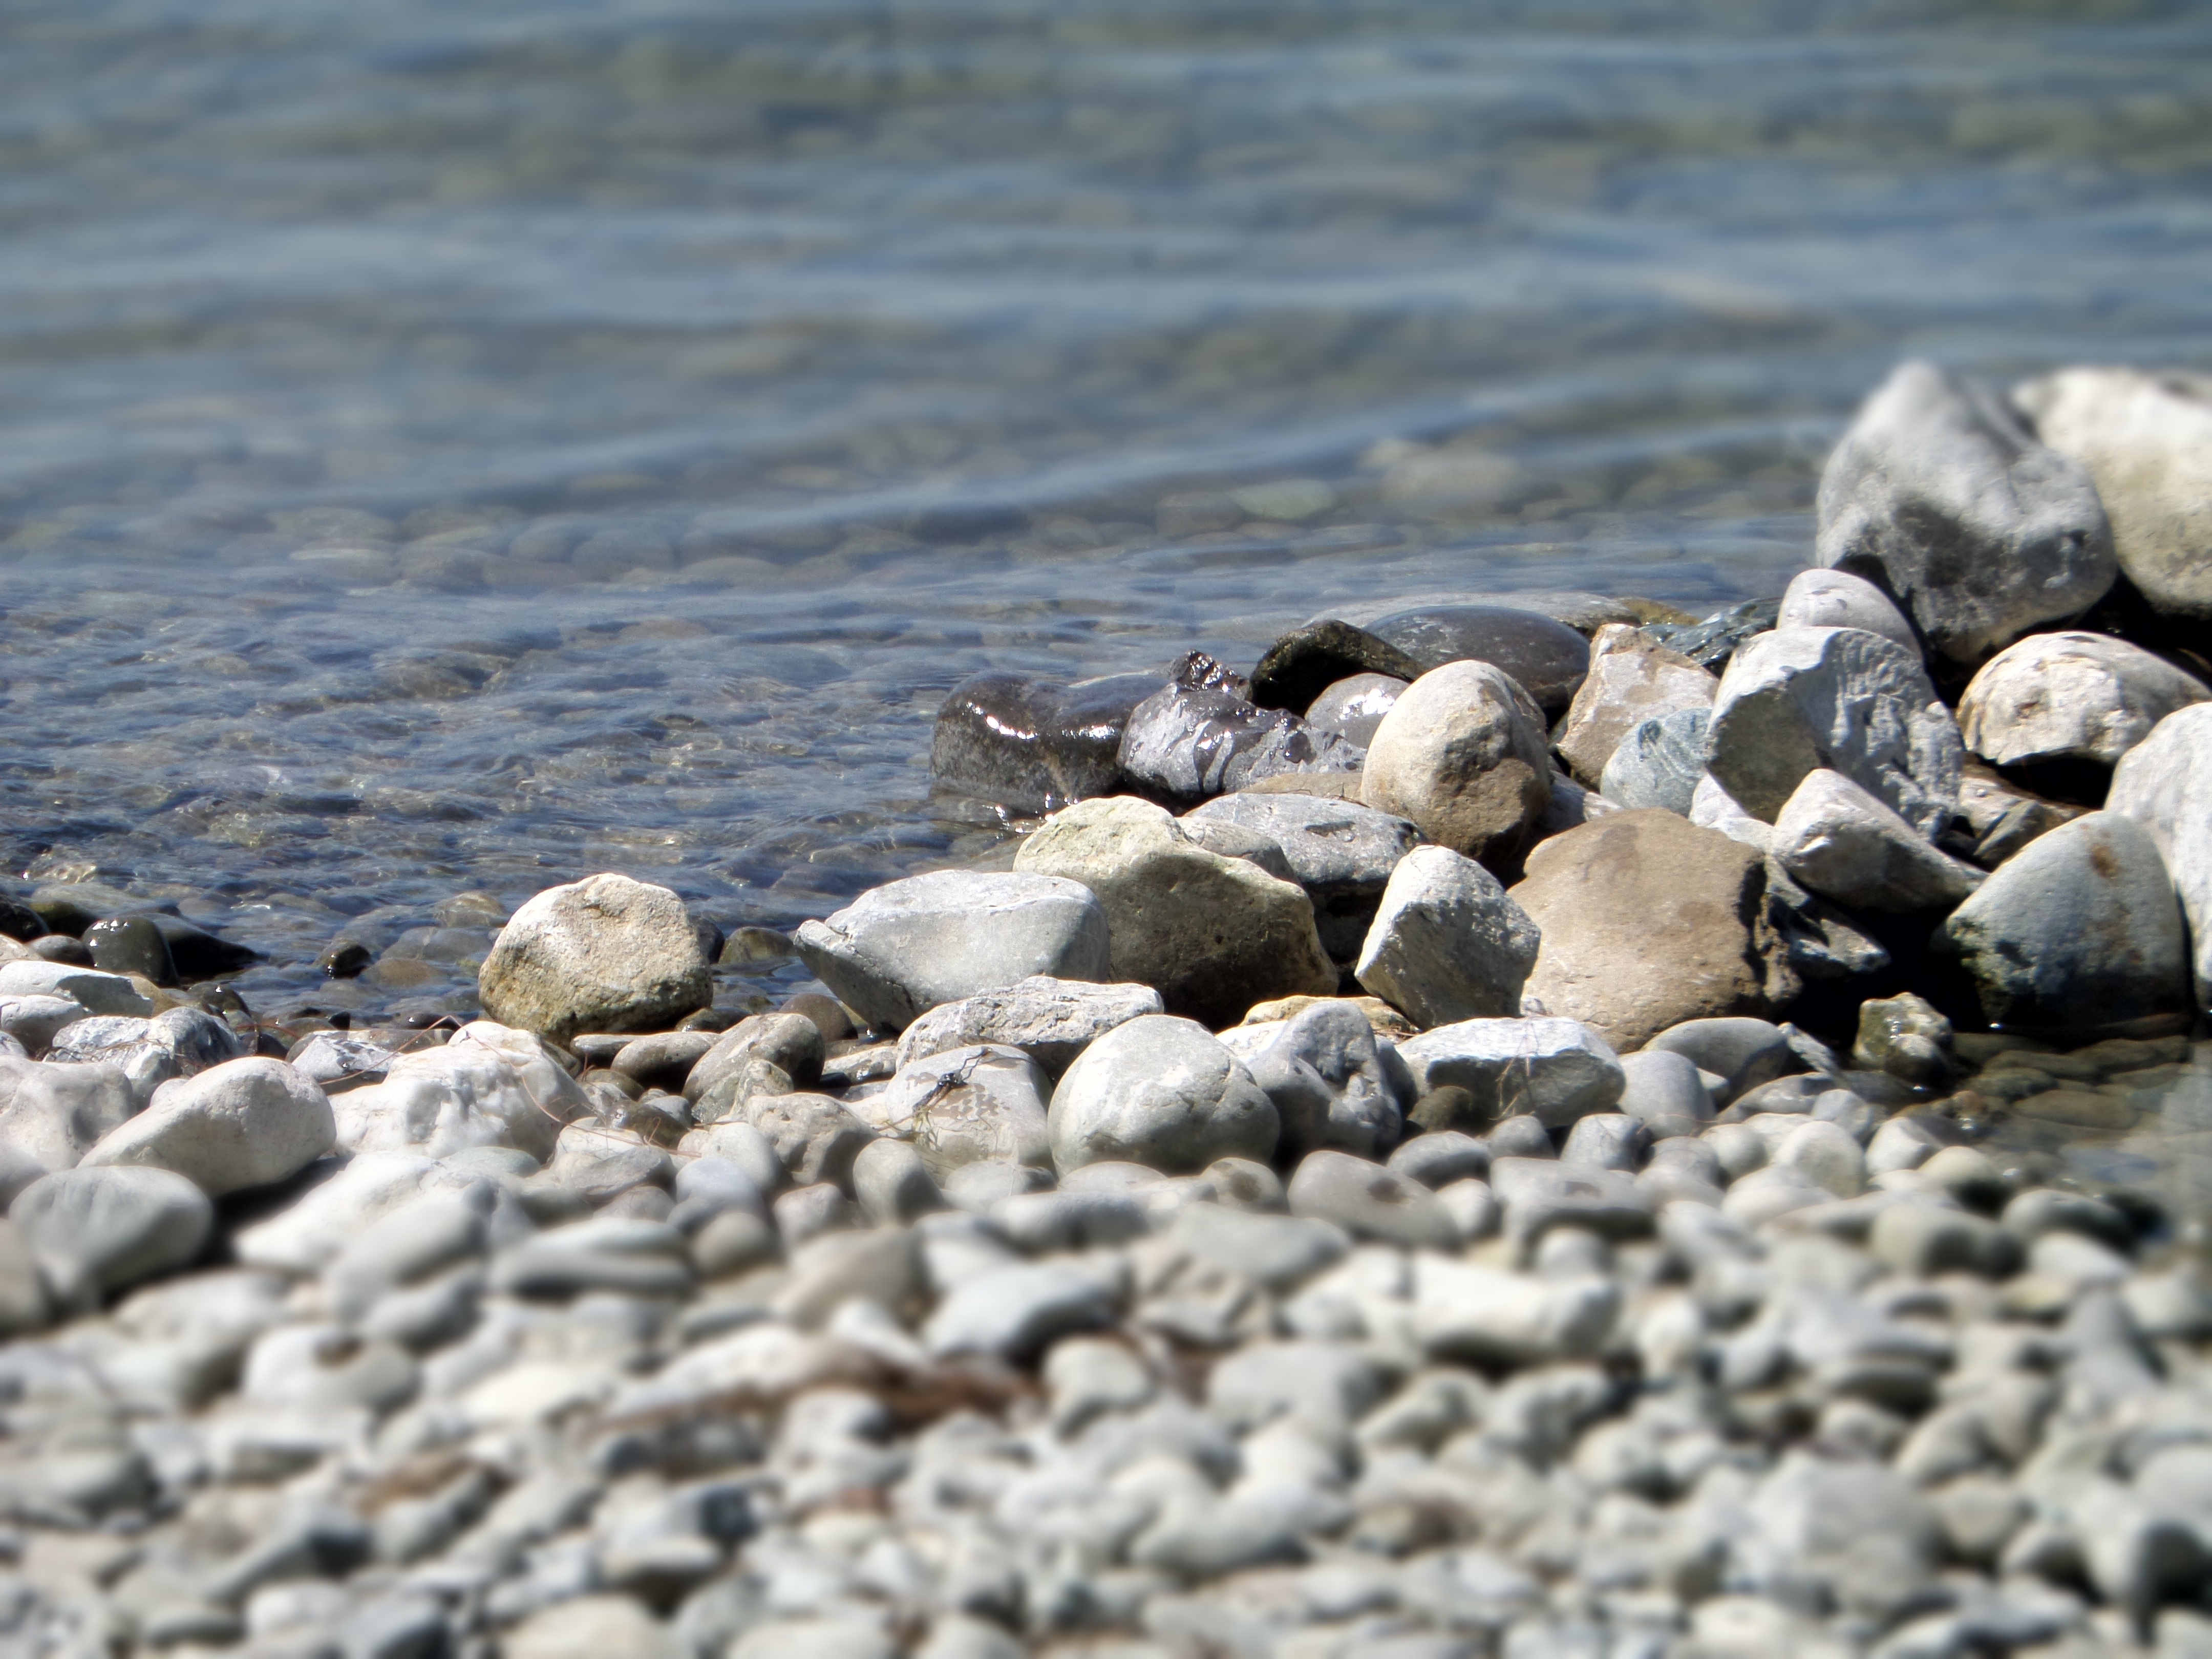
beach, sea, coast, water, sand, rock, ocean, shore, wave, lake, pebble, material, lakeside, body of water, stones, bank, geology, mood, lake constance